2016 Summer Olympics

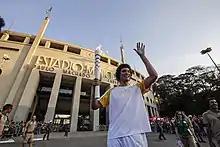
Basketball player Anderson Varejão carrying the torch in São Paulo

The Olympic flame was lit on 21 April 2016 at the Temple of Hera in Olympia, the traditional start of the Greek phase of the torch relay. The flame was handed over to the Brazilian organisers in a ceremony at the Panathenaic Stadium in Athens on 27 April. A brief stop-off was made in Switzerland to visit the IOC headquarters and the Olympic Museum in Lausanne, as well as the United Nations Office at Geneva.